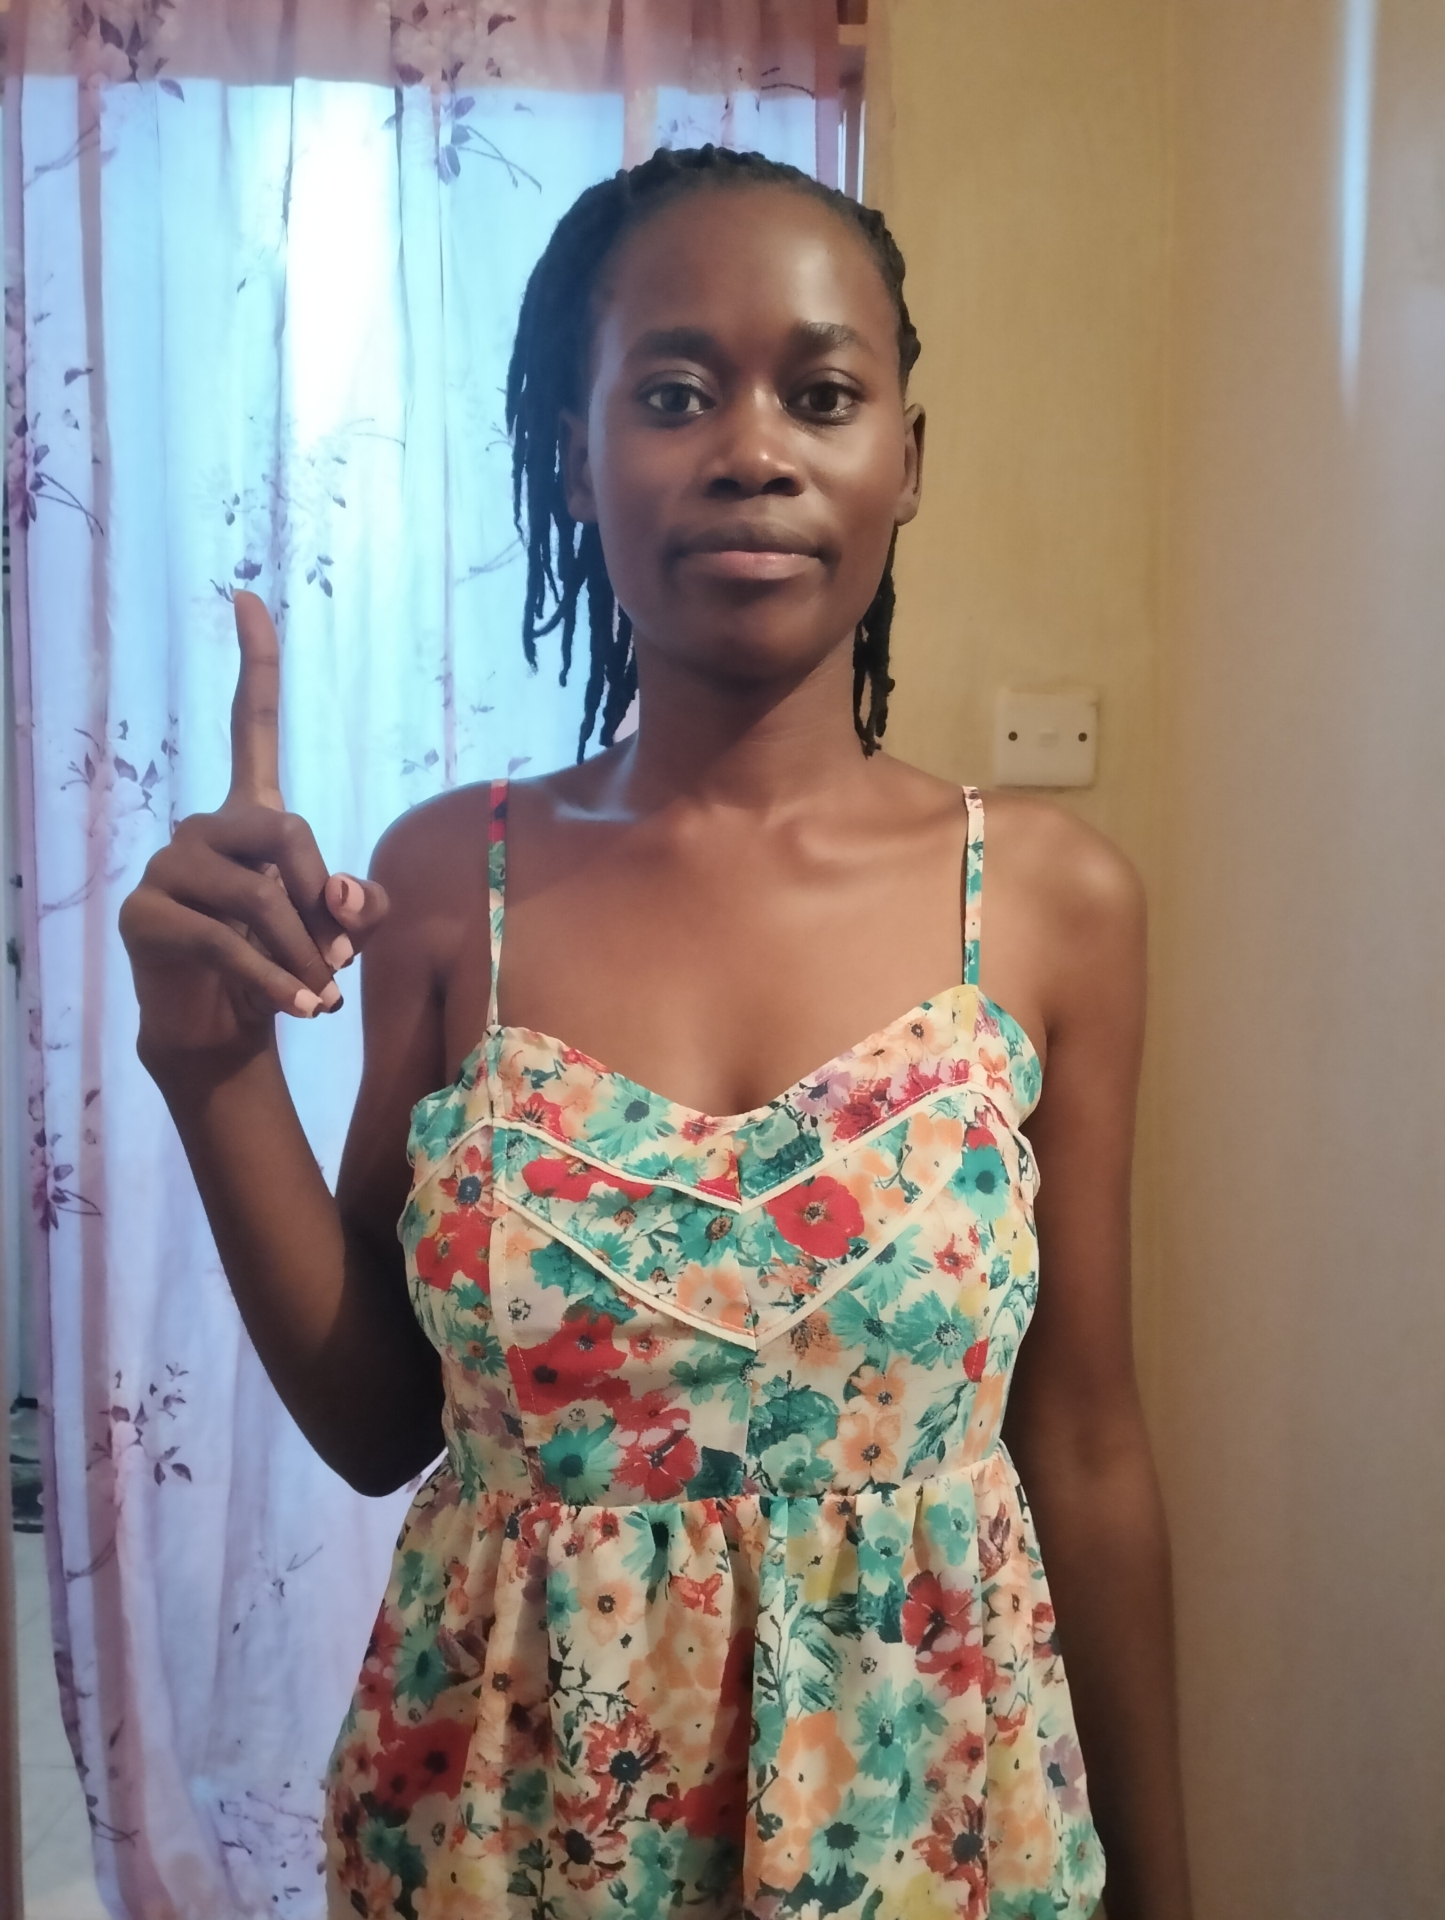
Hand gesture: one